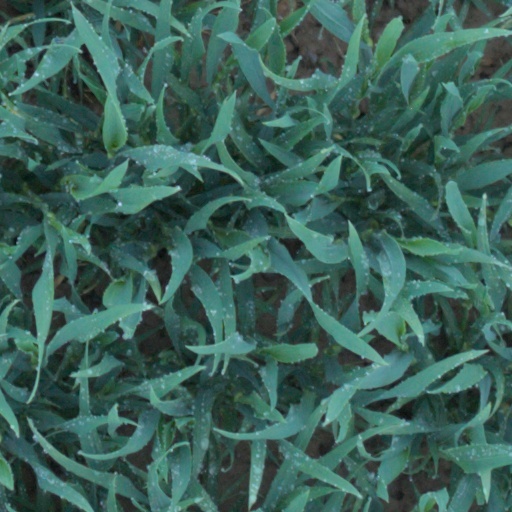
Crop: wheat